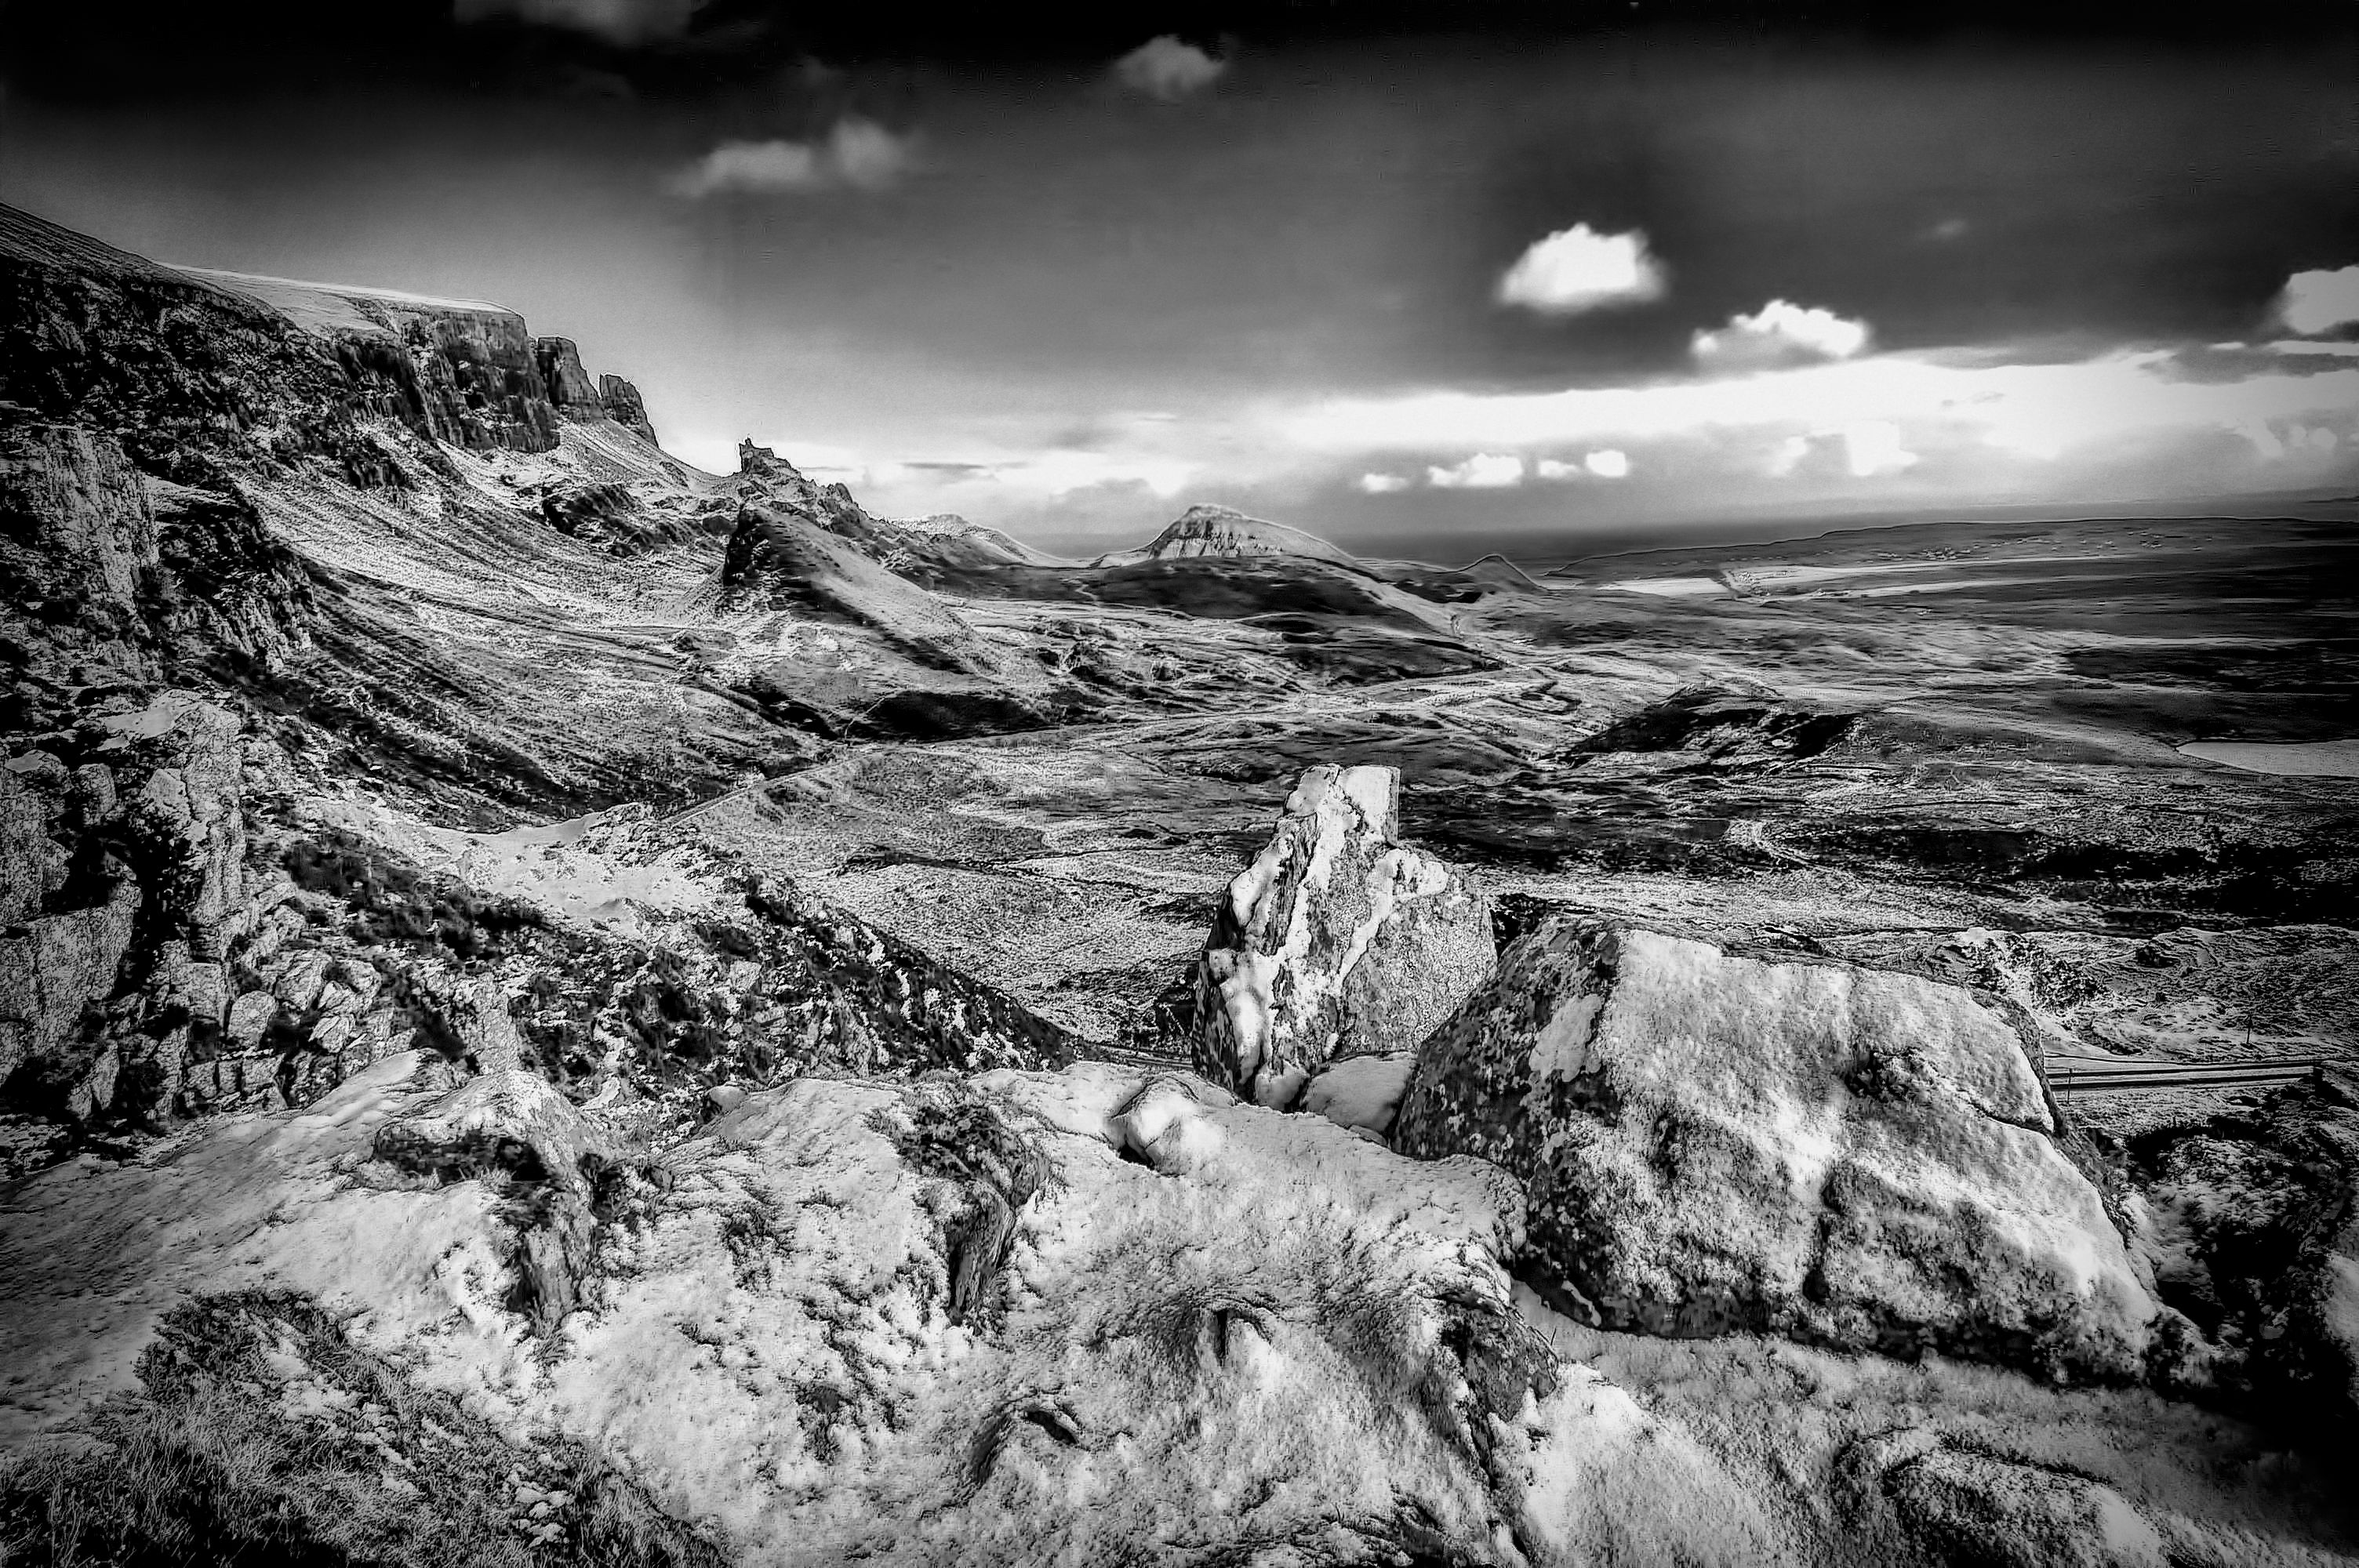
rock, cloud, black and white, photography, darkness, monochrome, skye, staffin, quirang, monochrome photography